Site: brandenburg
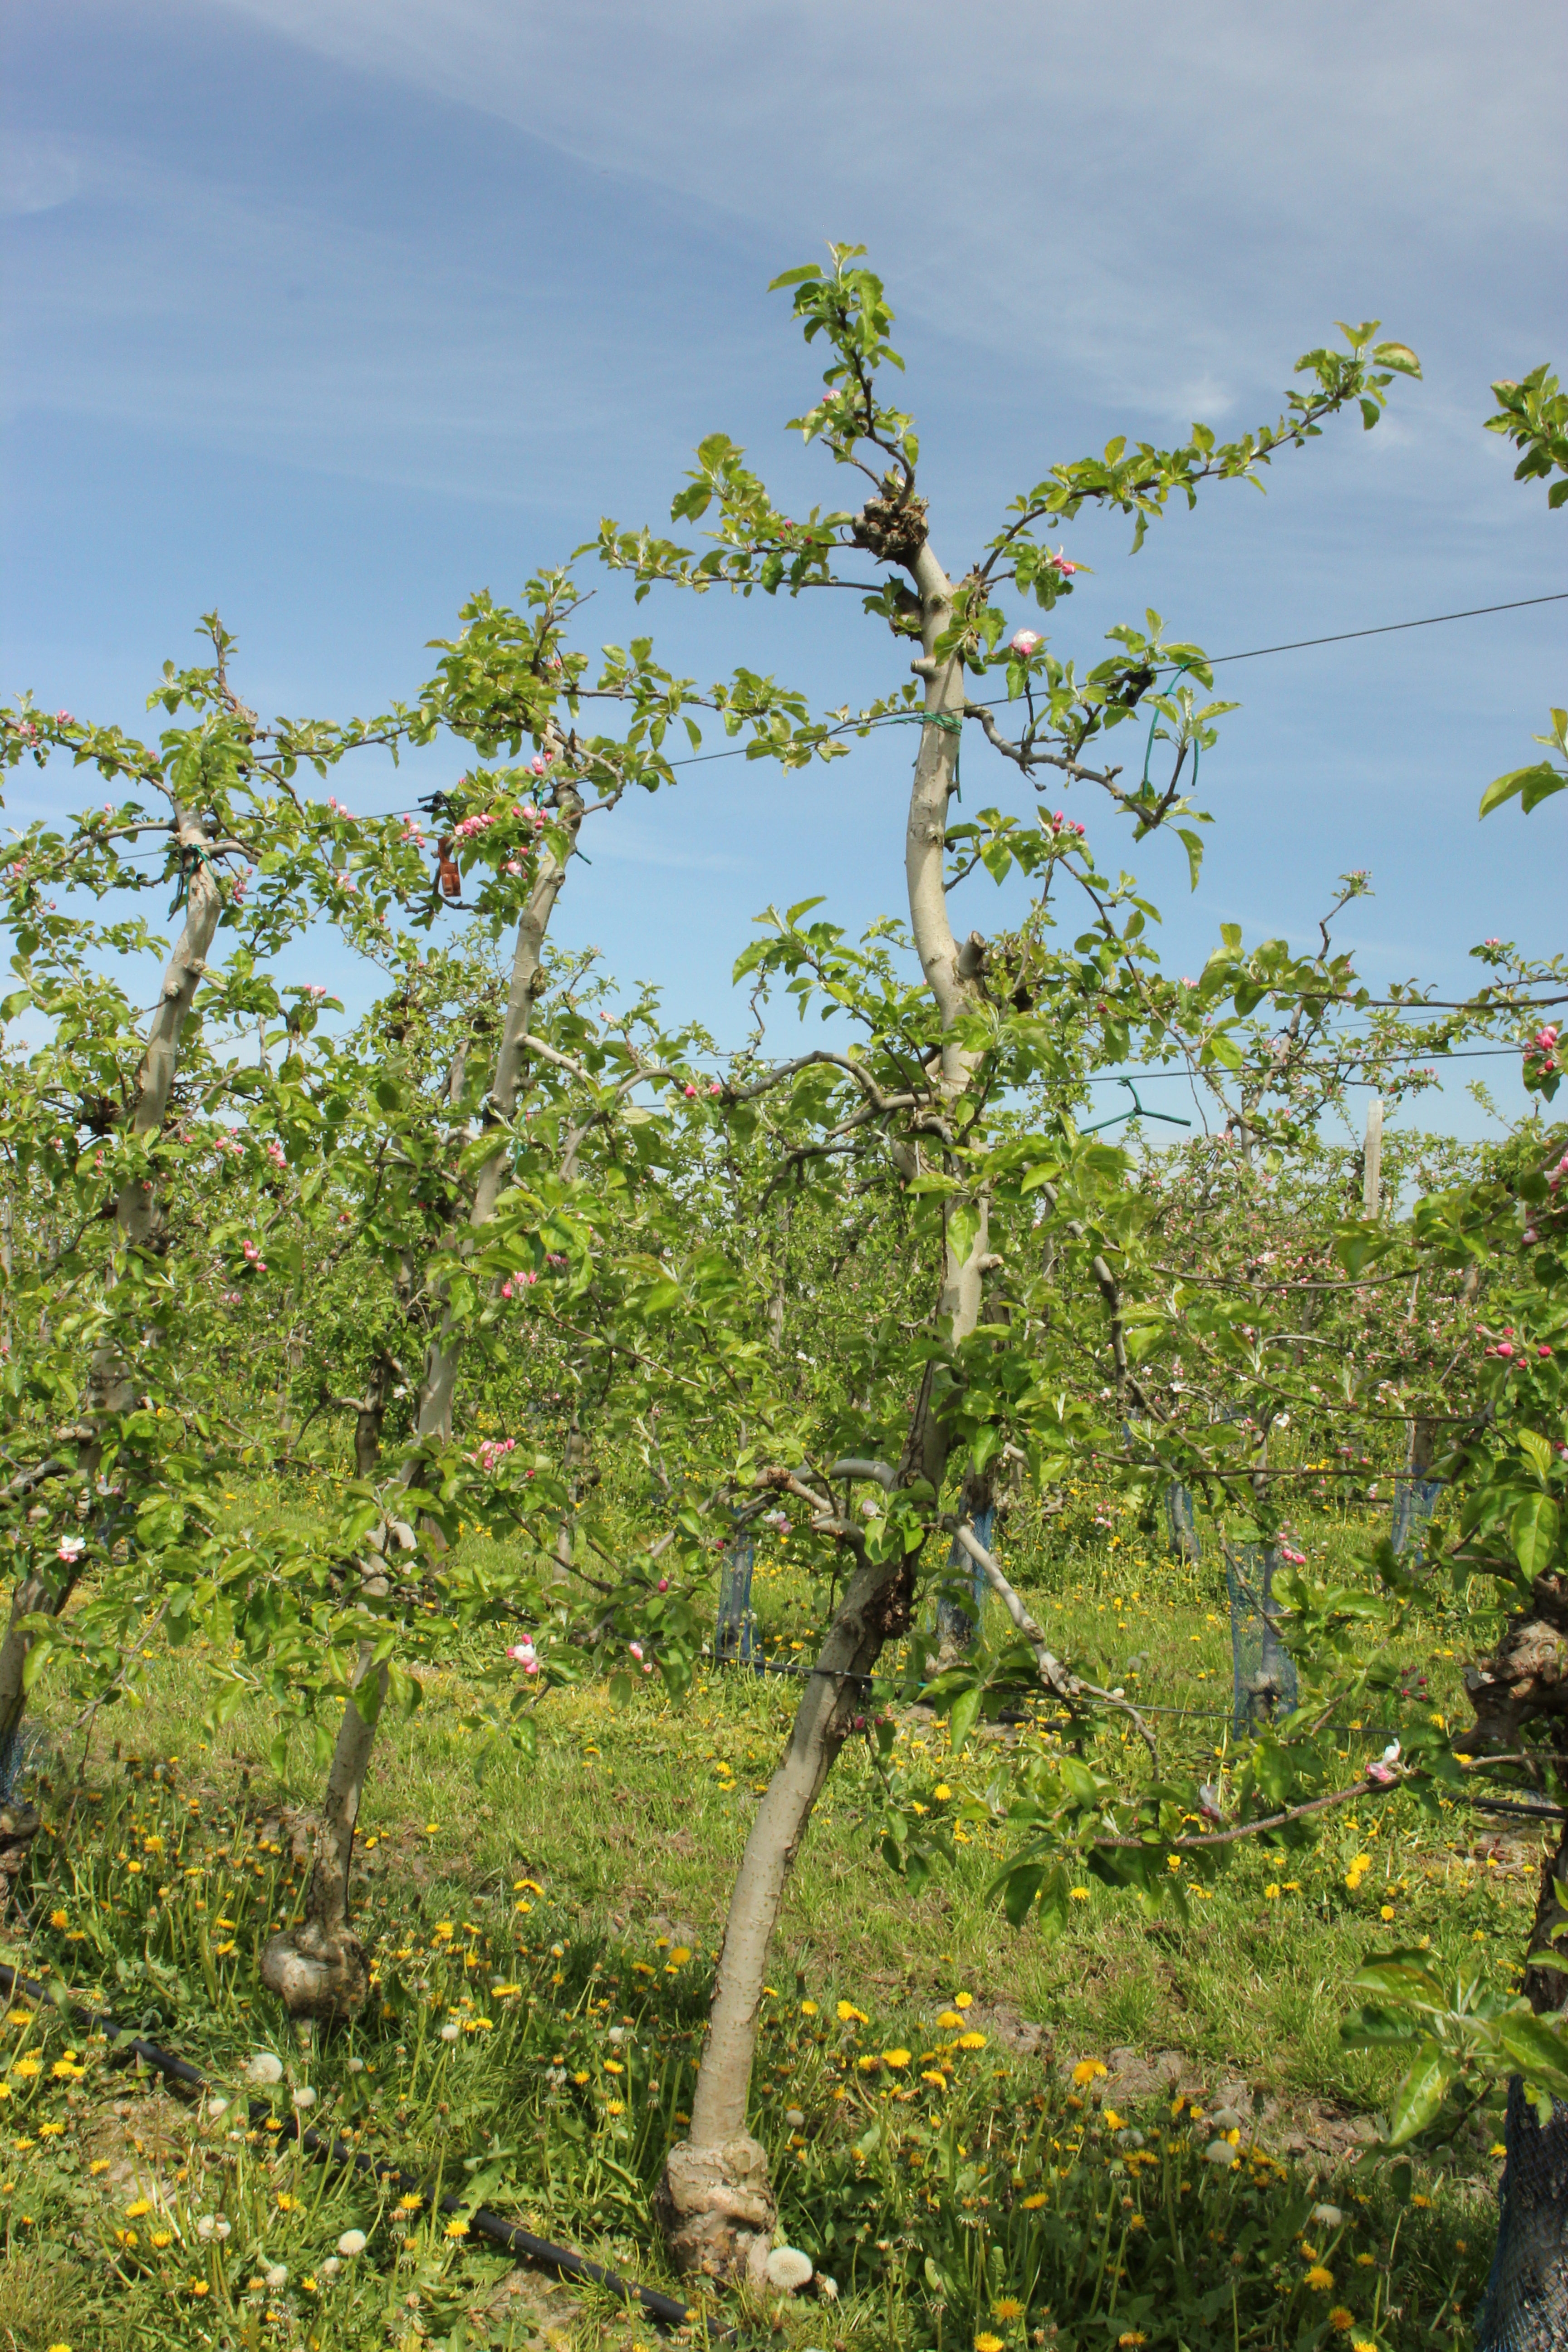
Growth stage (BBCH 60): Flowering